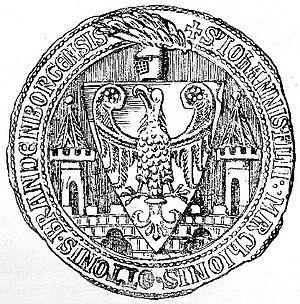
Jean III, dit « le Praguois », est margrave de Brandebourg de 1267 à sa mort.